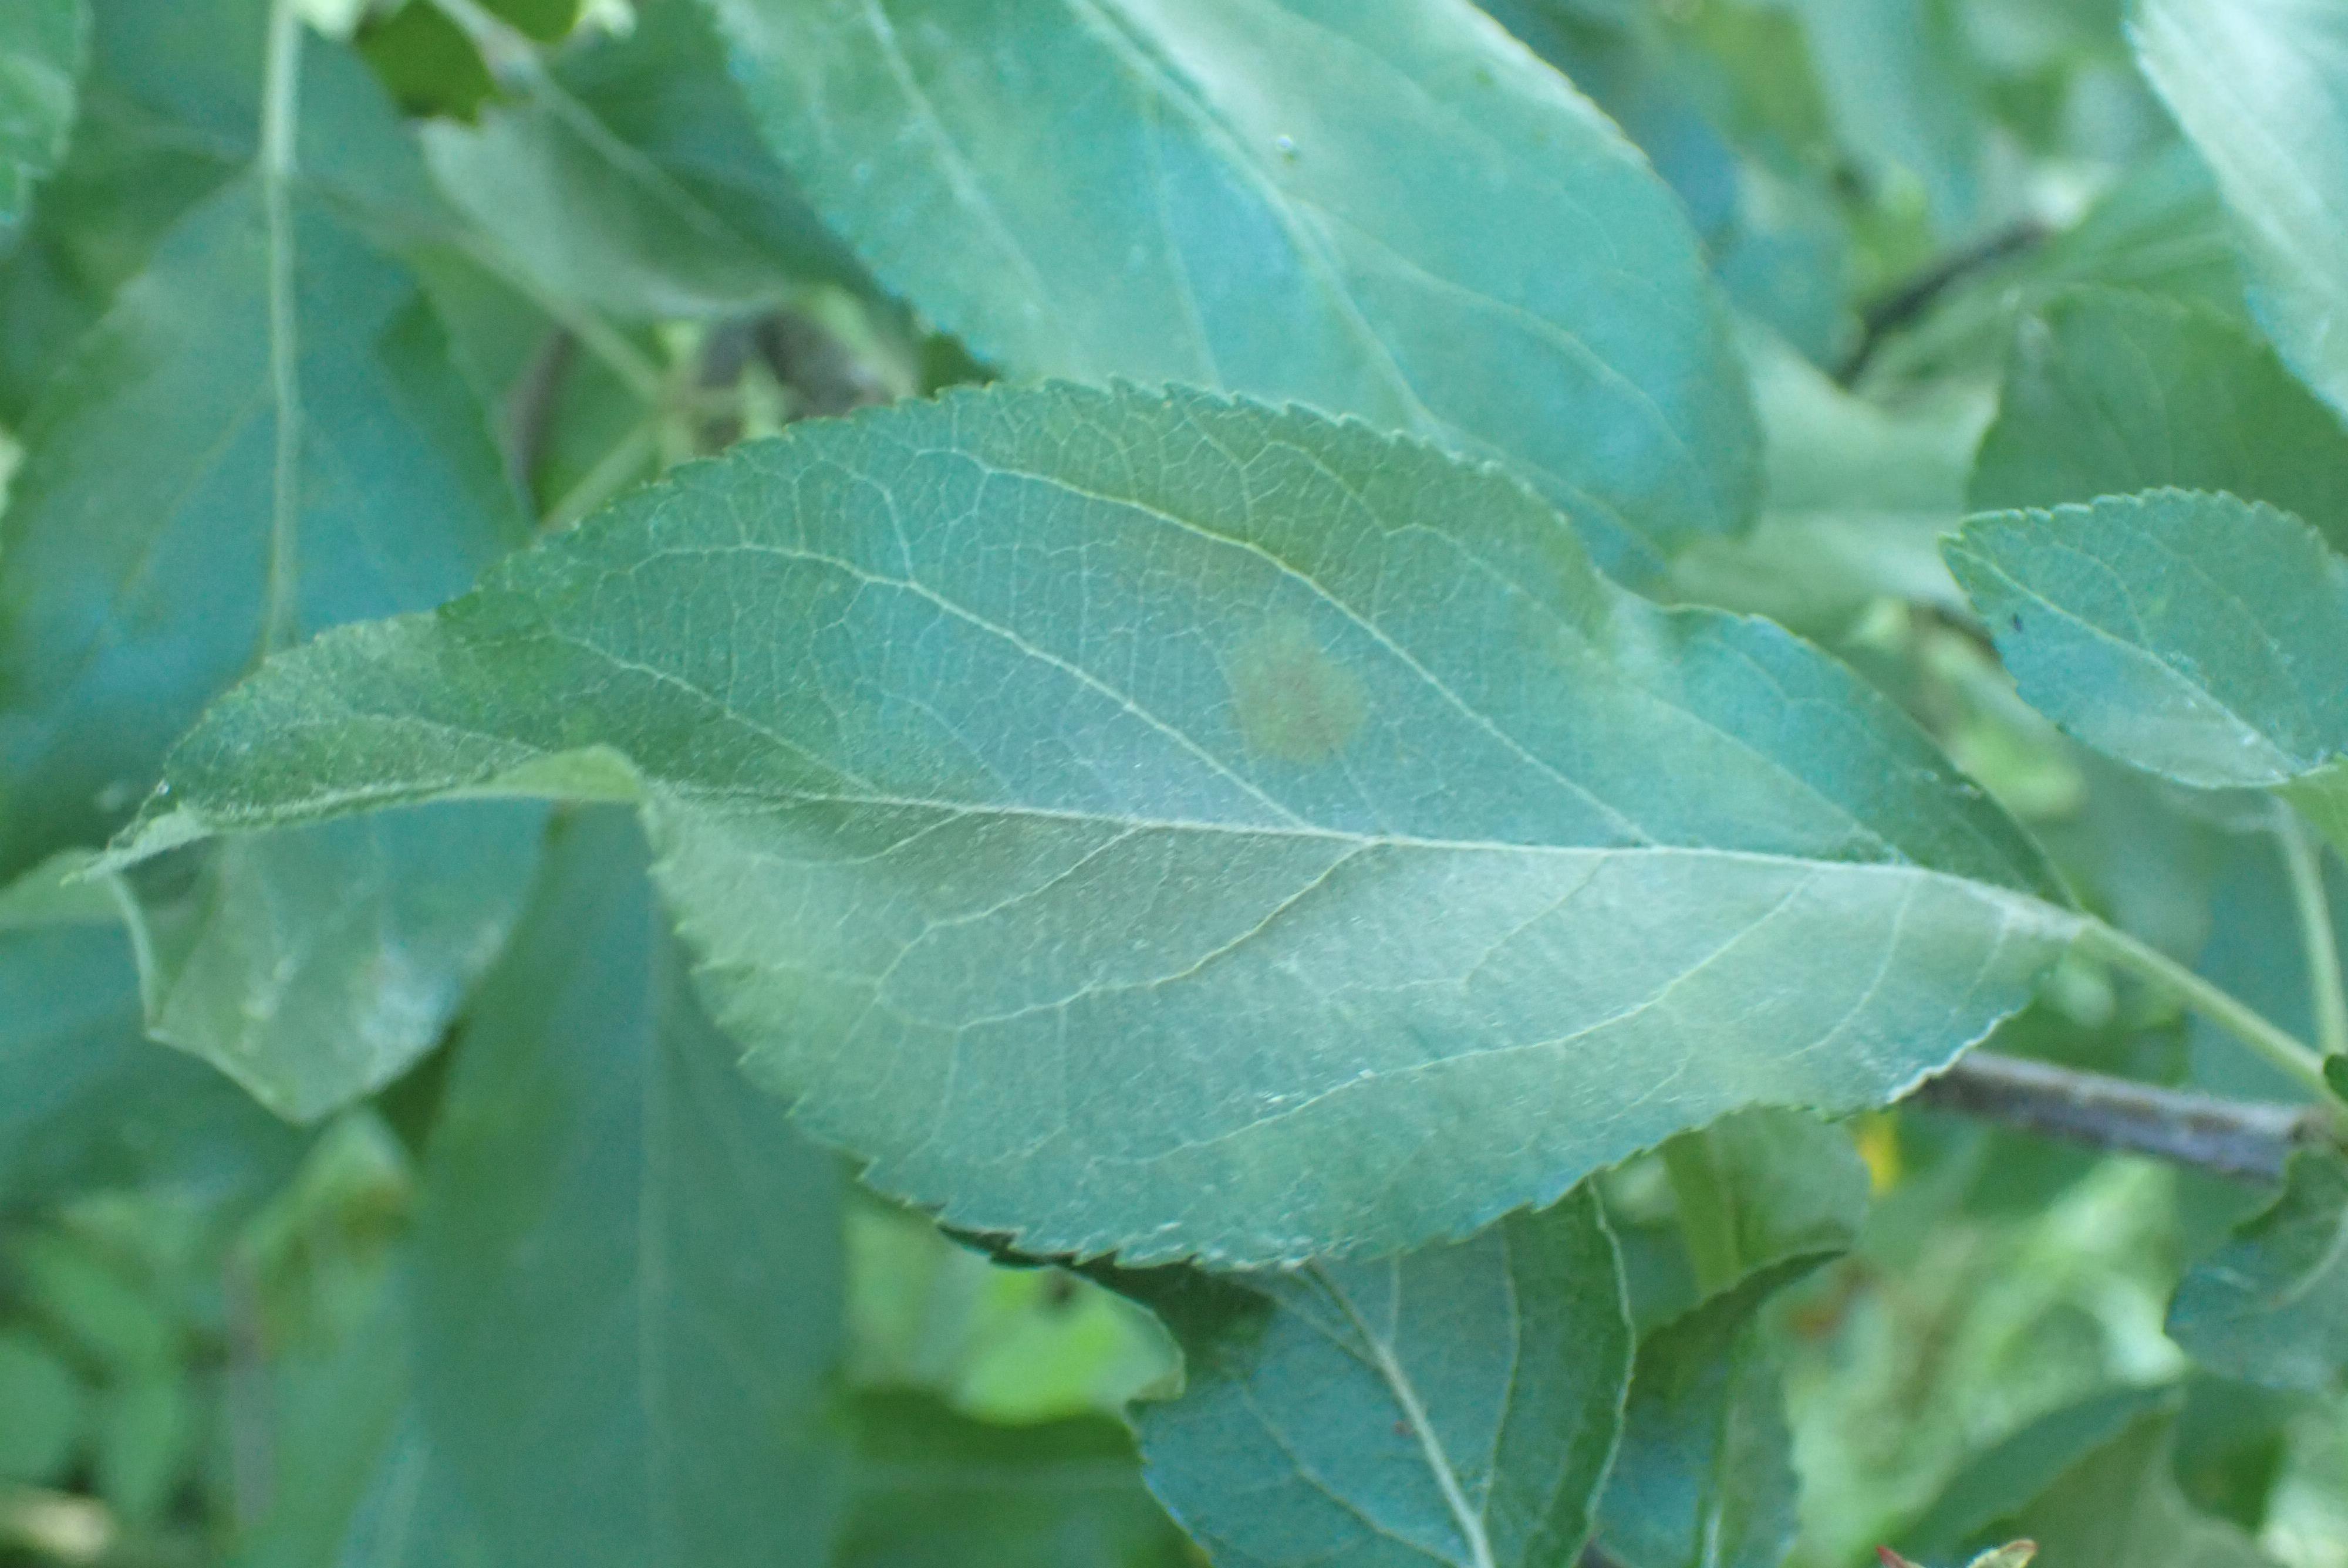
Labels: scab